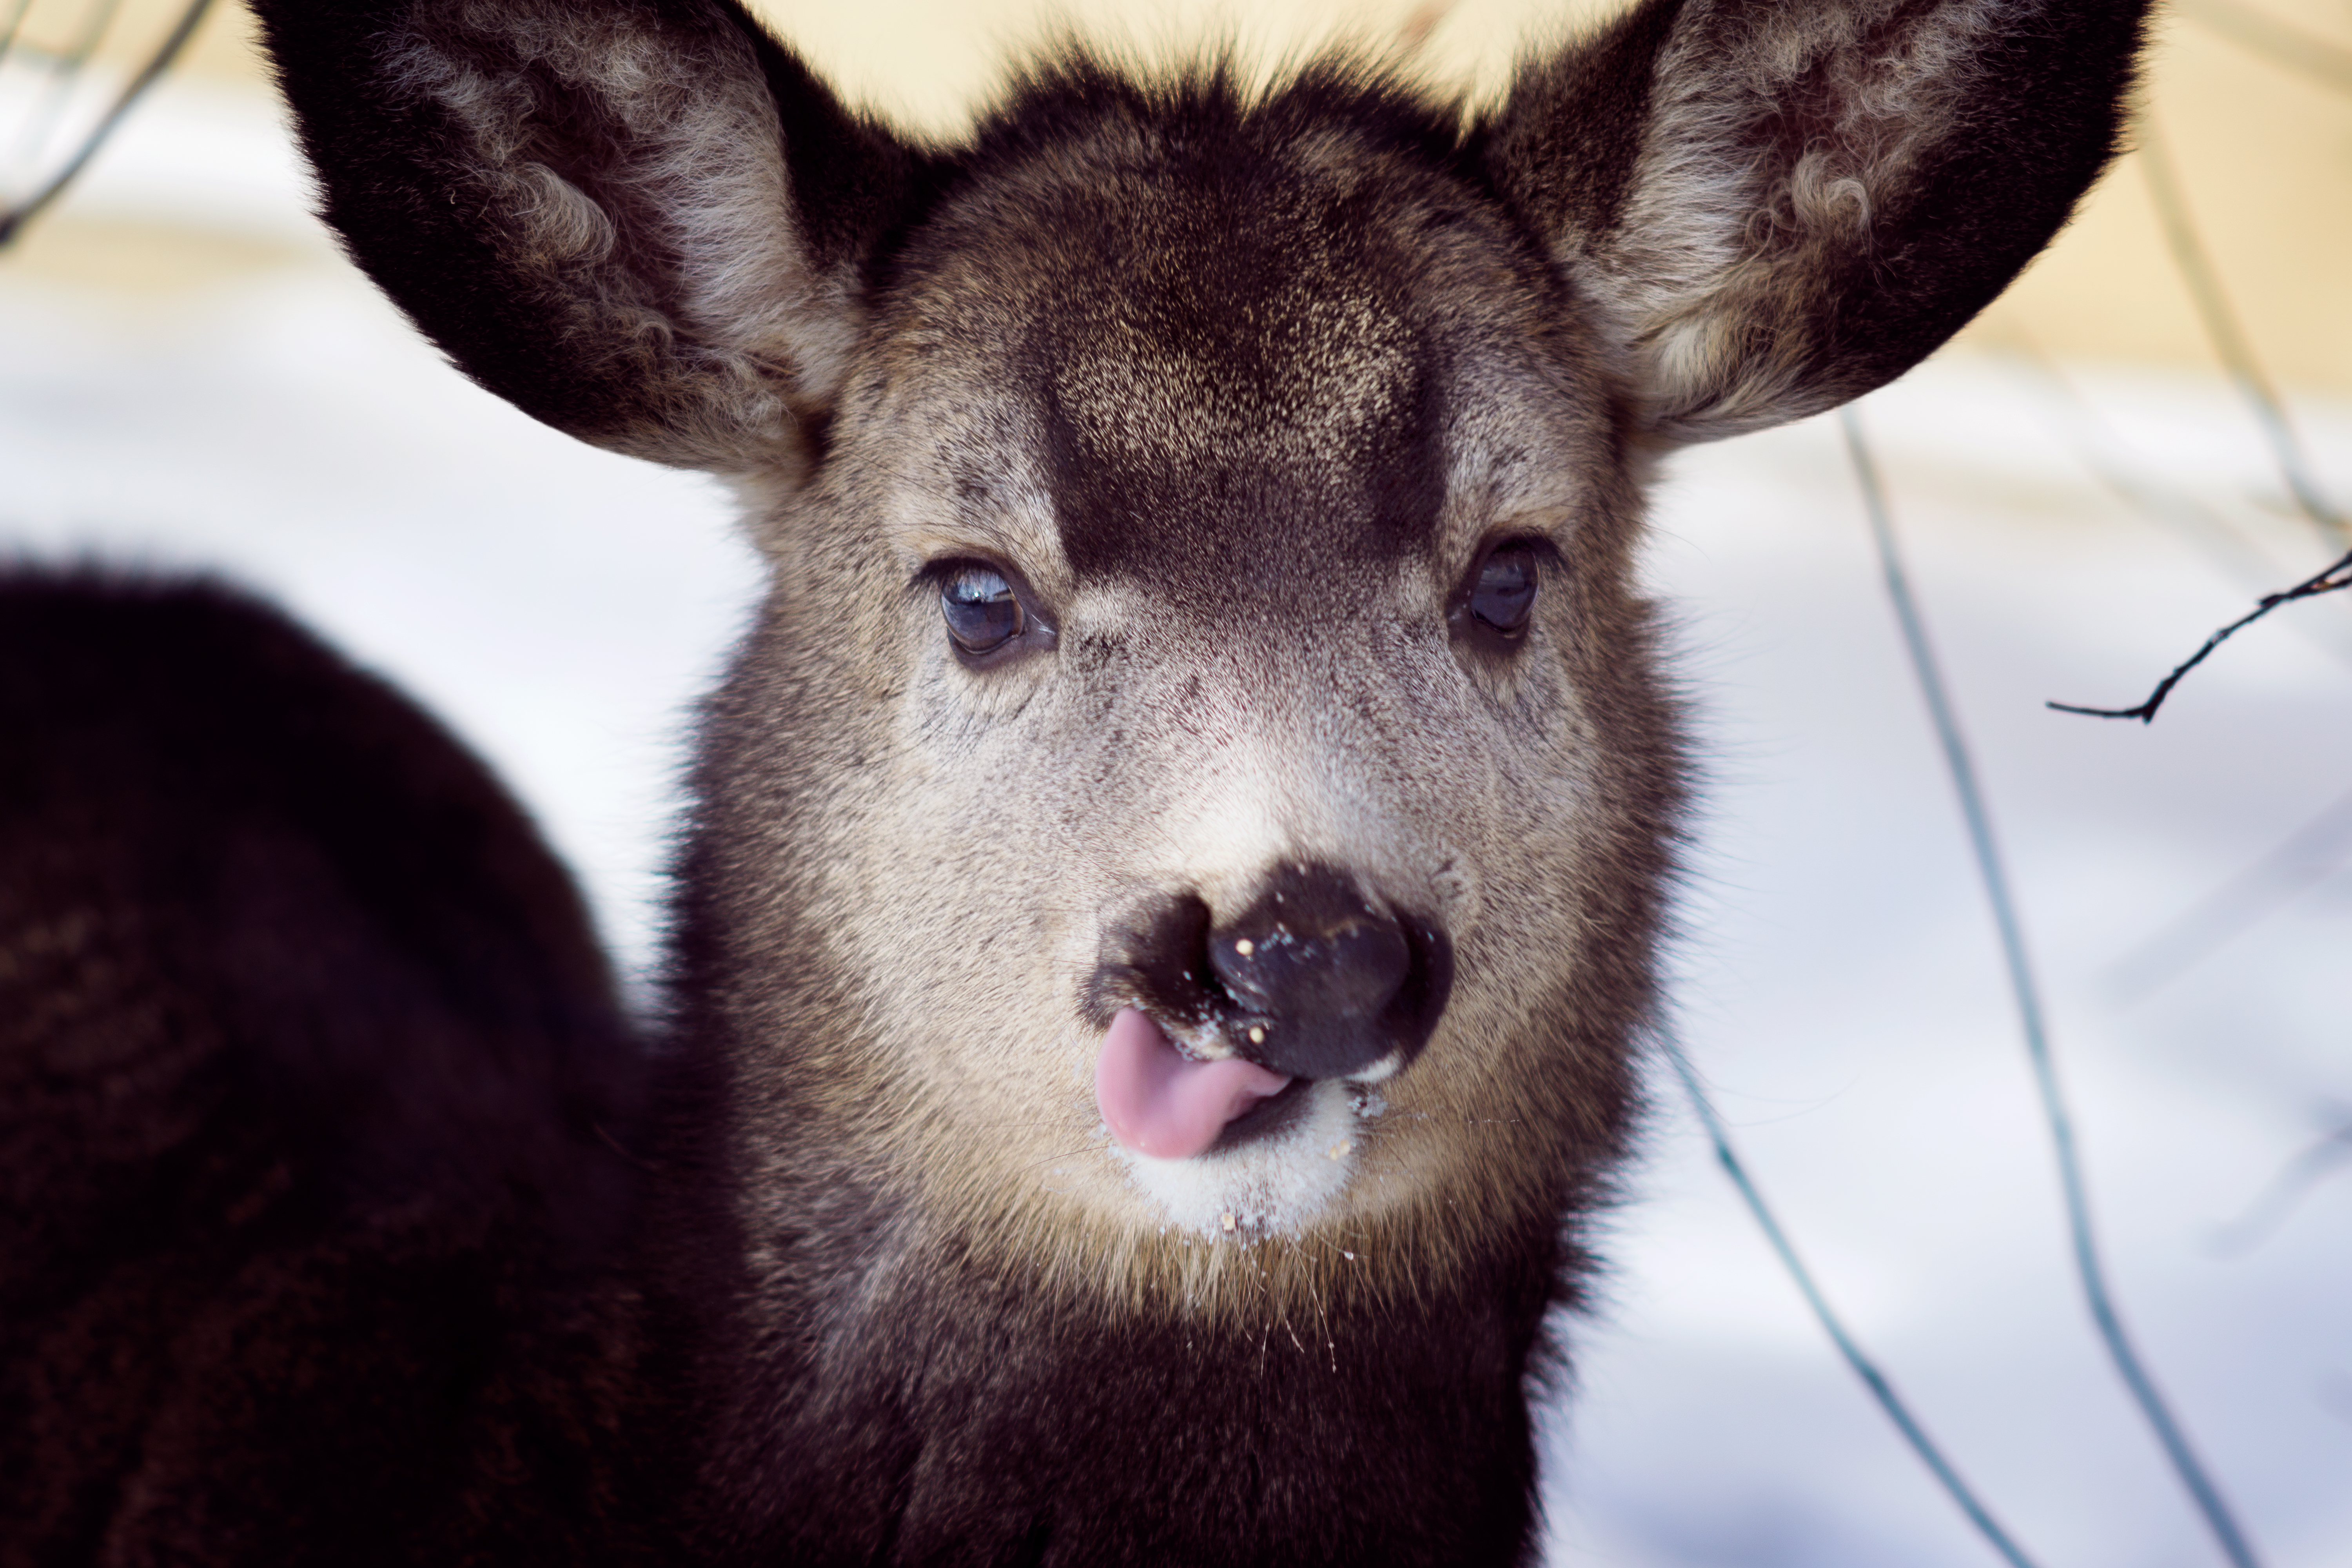
nature, snow, winter, hair, white, photography, photo, dark, female, wildlife, deer, fur, portrait, high, brown, mammal, gray, yellow, closeup, eat, baby, fauna, mouth, doe, trees, seeds, eating, nose, free, grey, focus, branches, ears, reindeer, stock, vertebrate, sony, tongue, hires, manual, alpha, minolta, resolution, a6000, tame, ilce6000, rokkorpf, 13528